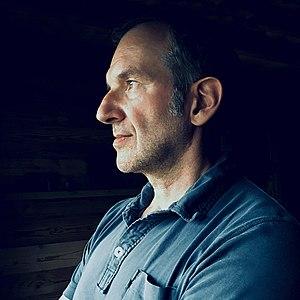
Philippe Pollet-Villard par son épouse
Philippe Pollet-Villard est un réalisateur, écrivain, scénariste et acteur français, né le 30 octobre 1960 à Annecy.